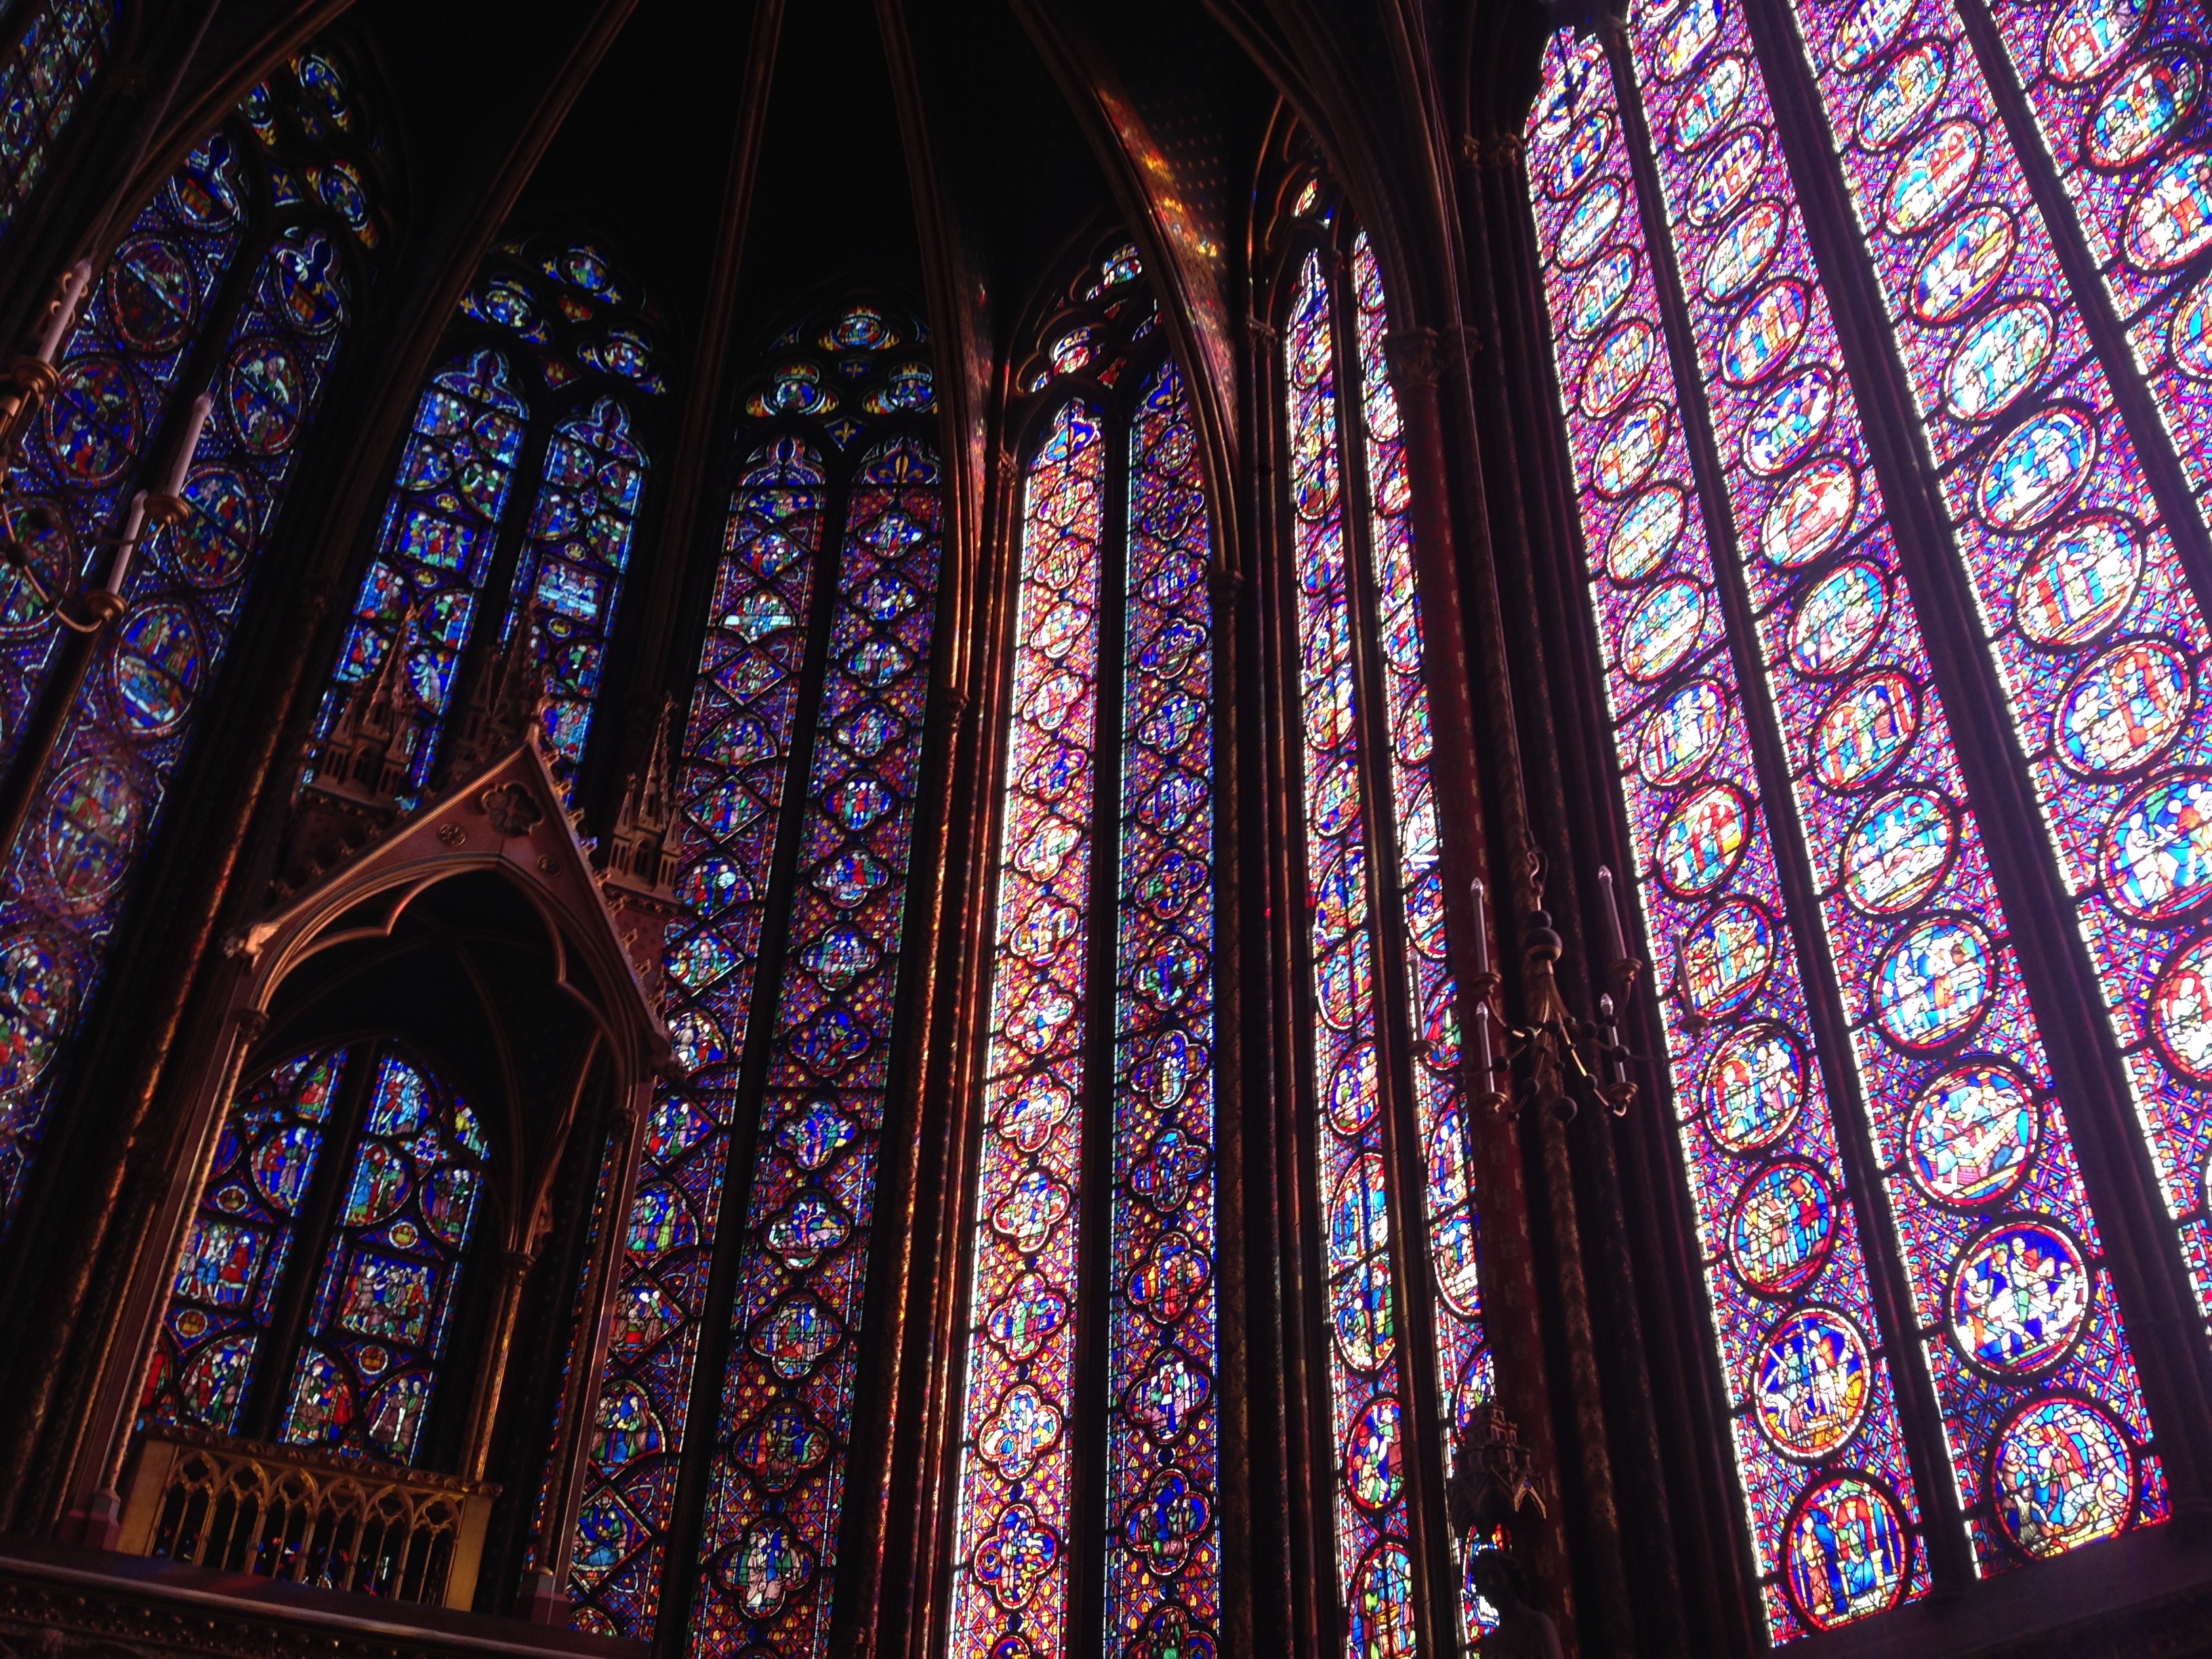
window, glass, arch, church, cathedral, lighting, material, stained glass, place of worship, symmetry, gothic architecture